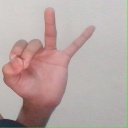
अक्षर: ण